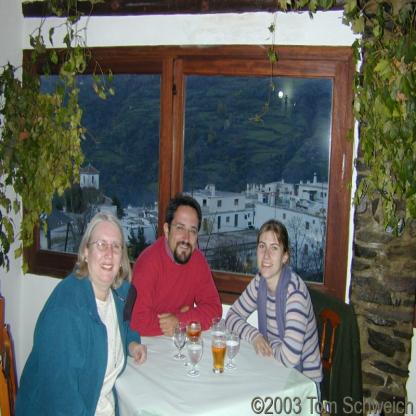
Scene: Indoor